2014 Hong Kong protests

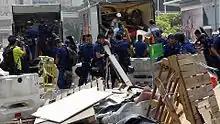
Police dismantle roadblocks on Queensway

On 13 October, hundreds of men, many wearing surgical masks and carrying crowbars and cutting tools, began removing barricades at various sites and attacking suffragists. Police made attempts to separate the groups. Suffragists repaired and reinforced some barricades using bamboo and concrete. Protesters again claimed that the attacks were organised and involved triad groups. Police made three arrests for assault and possession of weapons. Although police cautioned against reinforcing the existing obstacles or setting up new obstacles to enlarge the occupied area, suffragists later reinstated the barriers overnight.